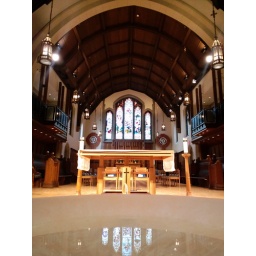
Anglican church in downtown. Stained glass reflects on the water for baptism.